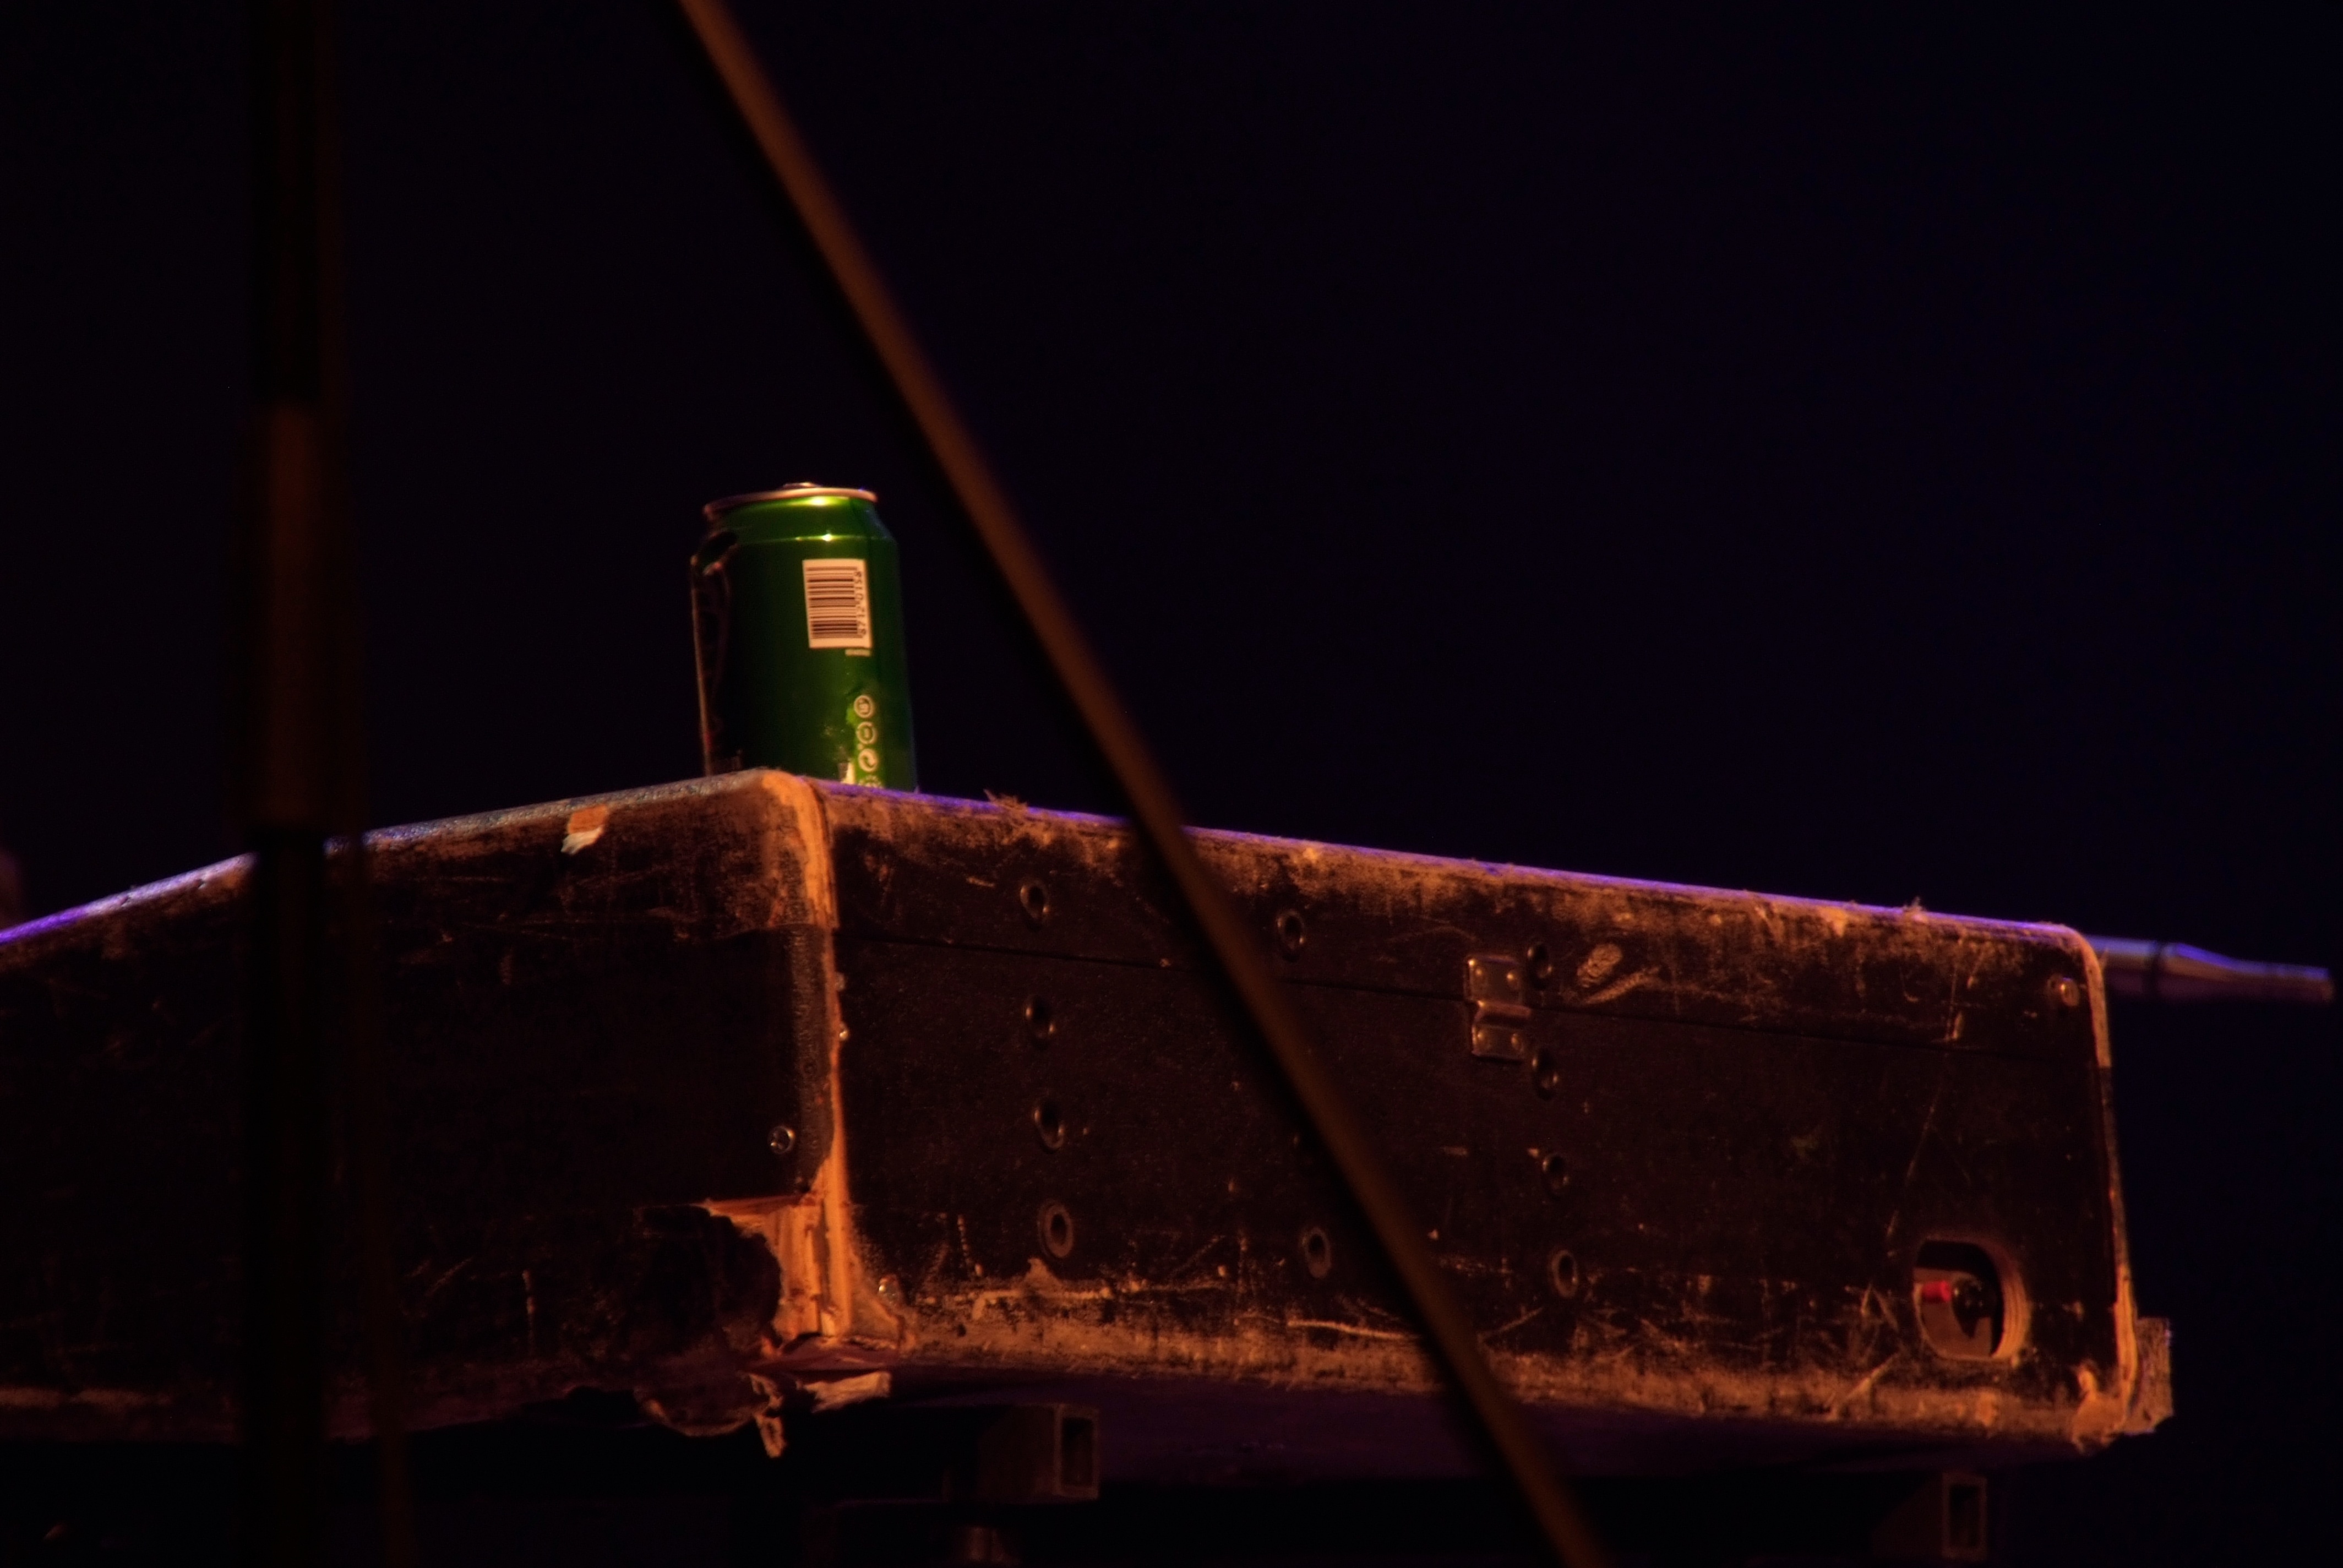
light, night, fire, darkness, lighting, shape